Christian pilgrimage

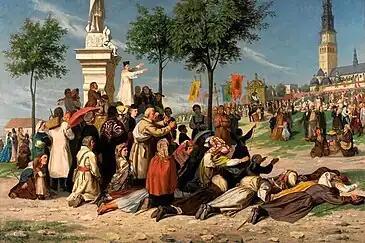
Pilgrims arriving at Jasna Góra, 1868

In 1987, the "Camino", which encompasses several routes in Spain, France and Portugal, was declared the first Cultural Route of the Council of Europe. Since 2013, the "Camino" has attracted more than 200,000 pilgrims each year, with an annual growth rate of more than 10 percent. Pilgrims come mainly on foot and often from nearby cities, requiring several days of walking to reach Santiago. The French Way gathers two-thirds of the walkers, but other minor routes are experiencing a growth in popularity. were inscribed on the UNESCO World Heritage List, followed by the routes in France in 1998, because of their historical significance for Christianity as a major pilgrimage route and their testimony to the exchange of ideas and cultures across the routes.